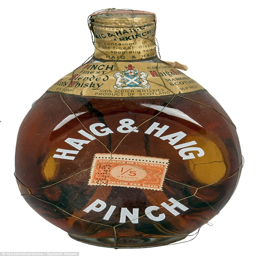
the suit is being sold along with an unopened bottle of whisky owned by the slain president